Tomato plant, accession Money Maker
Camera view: bottom (45 deg); turntable rotation: 300 degrees
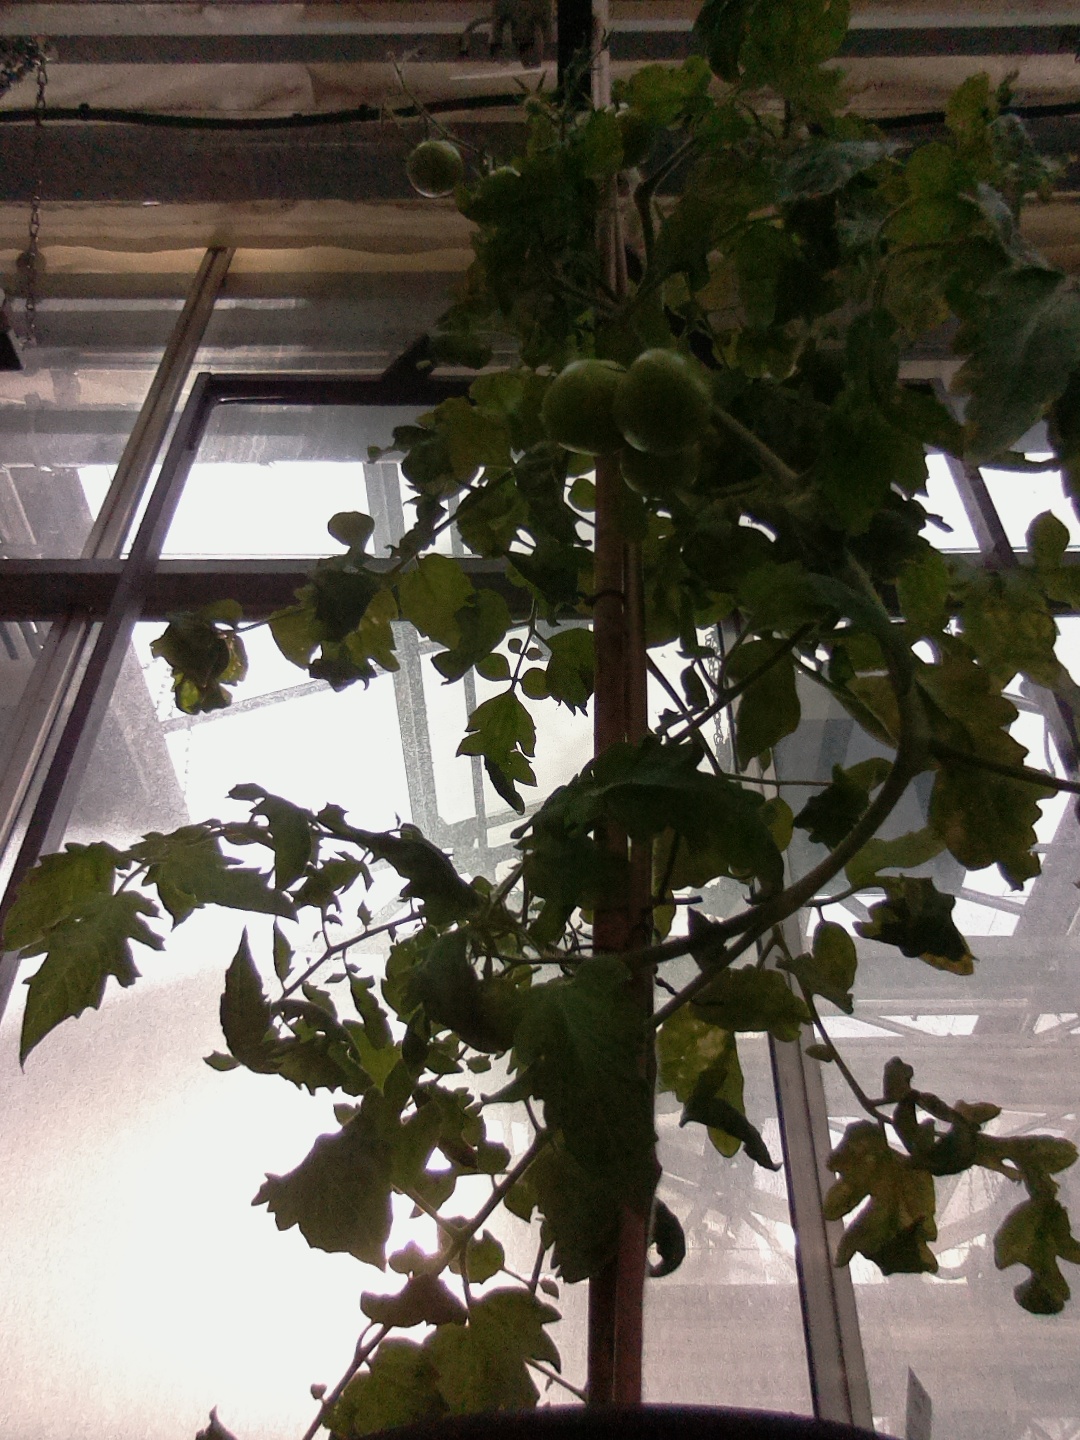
BBCH growth stage 76: 60%-70% of final fruit size